Cook Neilson

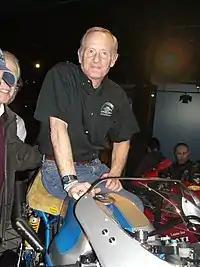
Neilson sitting on New Blue

Cook Neilson (born August 24, 1943) is an American former journalist and motorcycle racer known widely for his win on a Ducati 750SS at the Daytona International Speedway in 1977. He graduated from Princeton in the mid-1960s, was hired as associate editor of "Cycle" in September 1967; promoted to editor in 1969, and is credited for making that magazine successful through the 1970s. While at "Cycle" magazine, he wrote a series of articles on the cookbook construction of a Top Fuel Harley-Davidson Sportster.